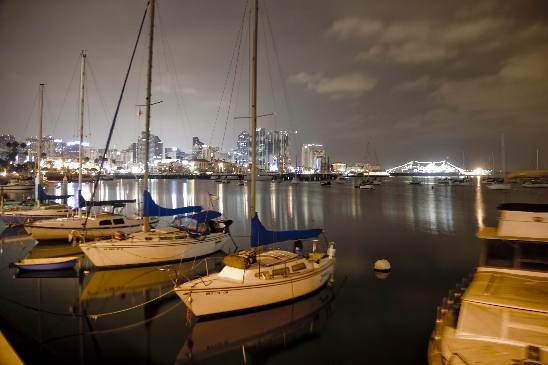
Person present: No